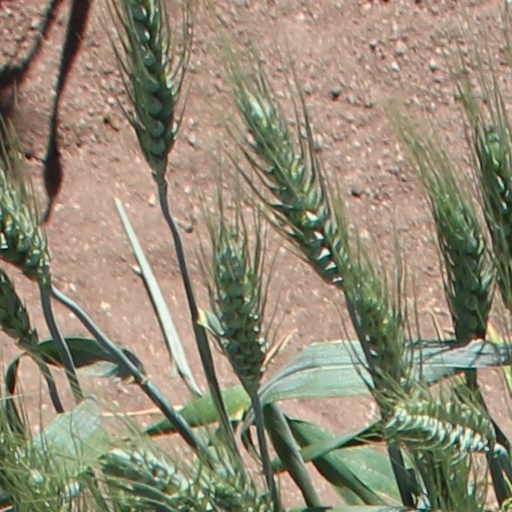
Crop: wheat